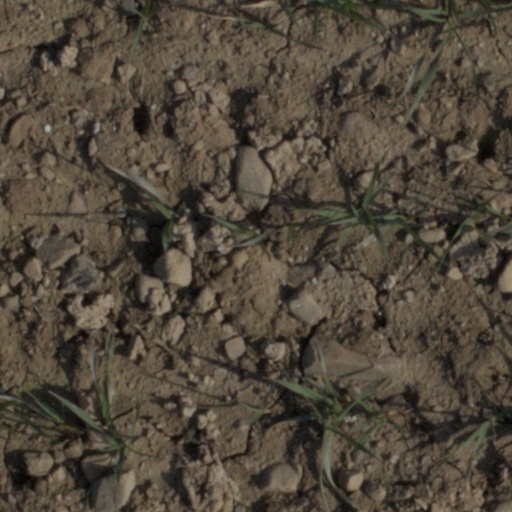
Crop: wheat